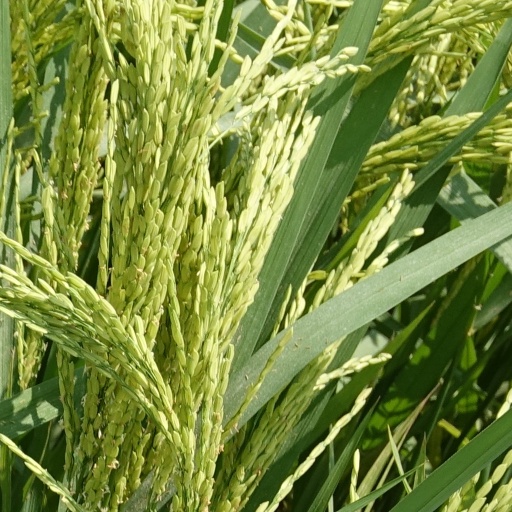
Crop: rice